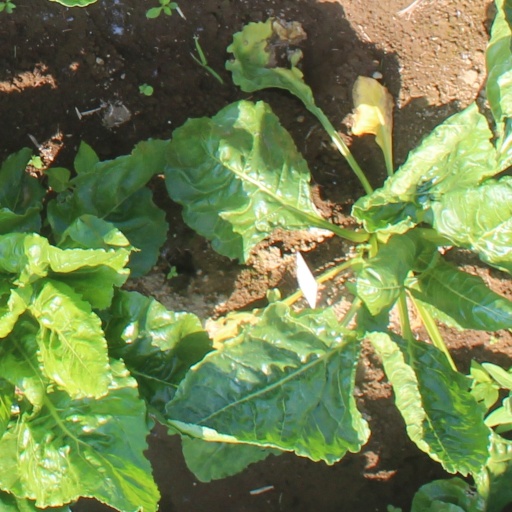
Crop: sugar beet